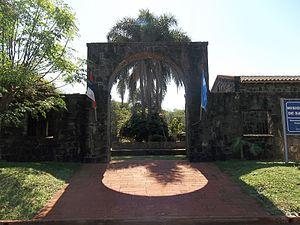
La mission jésuite de Santa María la Mayor, est une ancienne réduction guaranie en Argentine. Fondée en 1626 la mission est abandonnée lorsque les Jésuites sont expulsés d’Espagne et de ses colonies et détruite en 1817.